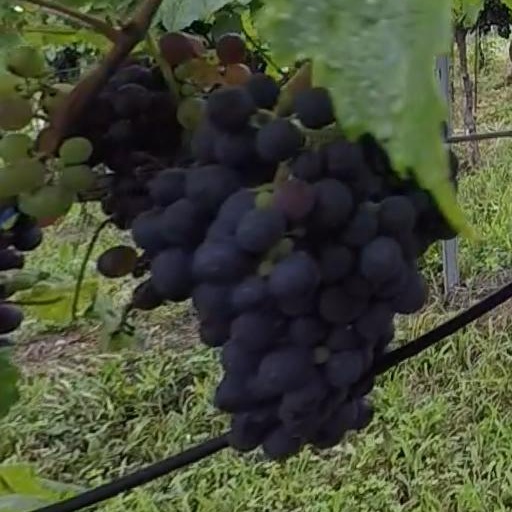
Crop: grape